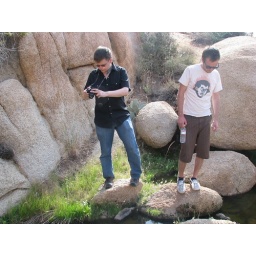
The only green grass in the whole park.&lt;em&gt;&lt;b&gt;Joshua Tree National Park&lt;/b&gt;&lt;/em&gt;